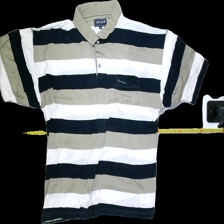
View: front
Type: T-shirt
Category: Men
Brand: Not in the list
Colors: White, Blue, Beige, Multicolor
Material: 100%cotton
Pattern: Striped
Cut: Regular
Size: XXL
Season: Summer
Stains: Minor
Smell: Minor
Price range: <50
Recommended usage: Export